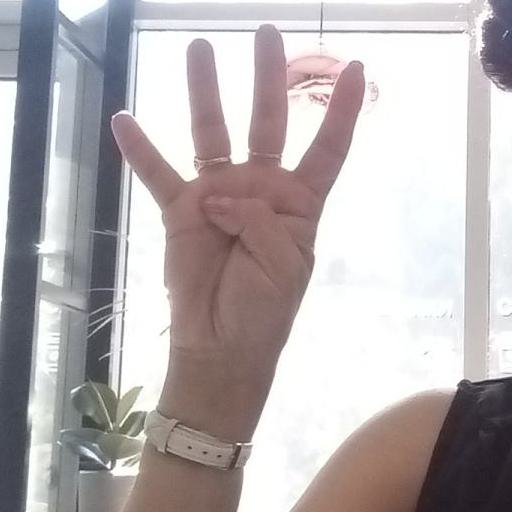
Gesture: four